Odense Boldklub

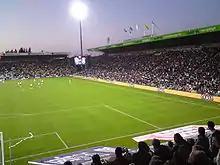
Odense Stadium during a Superliga game between OB and Brøndby in 2008.

1991 was a special year for OB. They won the Danish Cup final against AaB after two goalless matches, extra time and penalty shootout. As the national arena Idrætsparken were under reconstruction in 1991, the final was played home at Odense Stadion. The cup success was not matched in the league, now known as the Danish Superliga. After the main tournament of the 1991–92 season, OB was relegated to the Qualifying League.